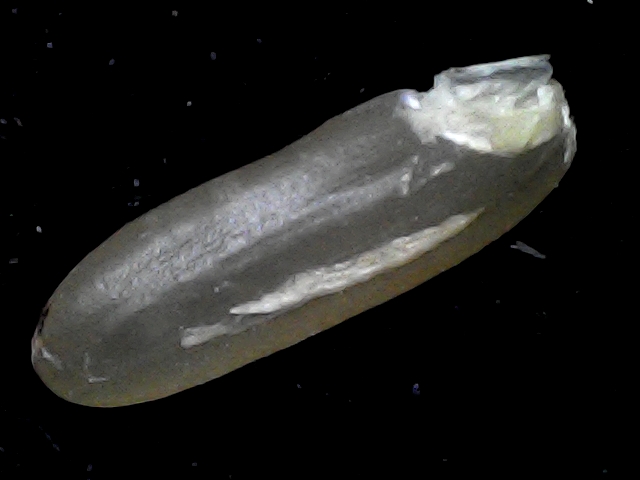
Rice variety: BR23